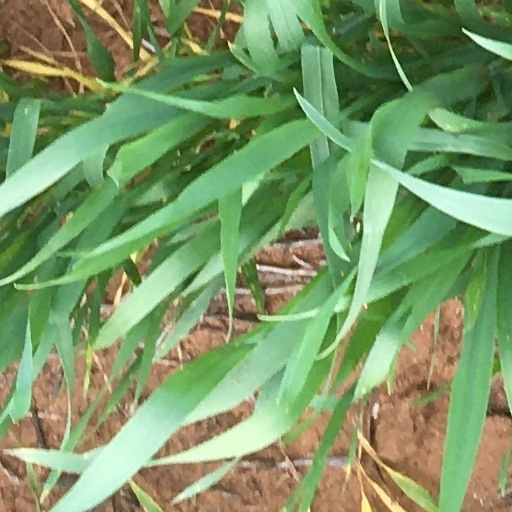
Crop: wheat